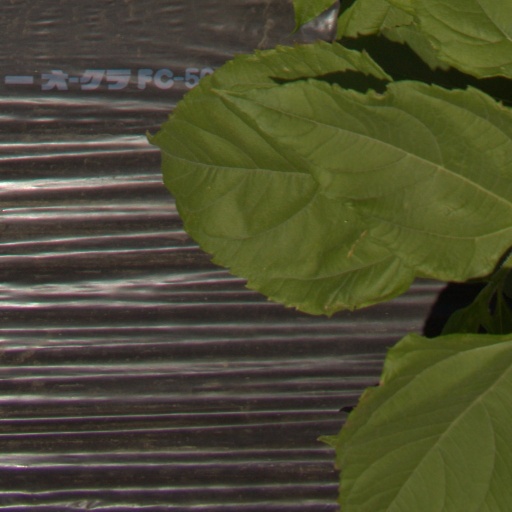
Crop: Jerusalem artichoke